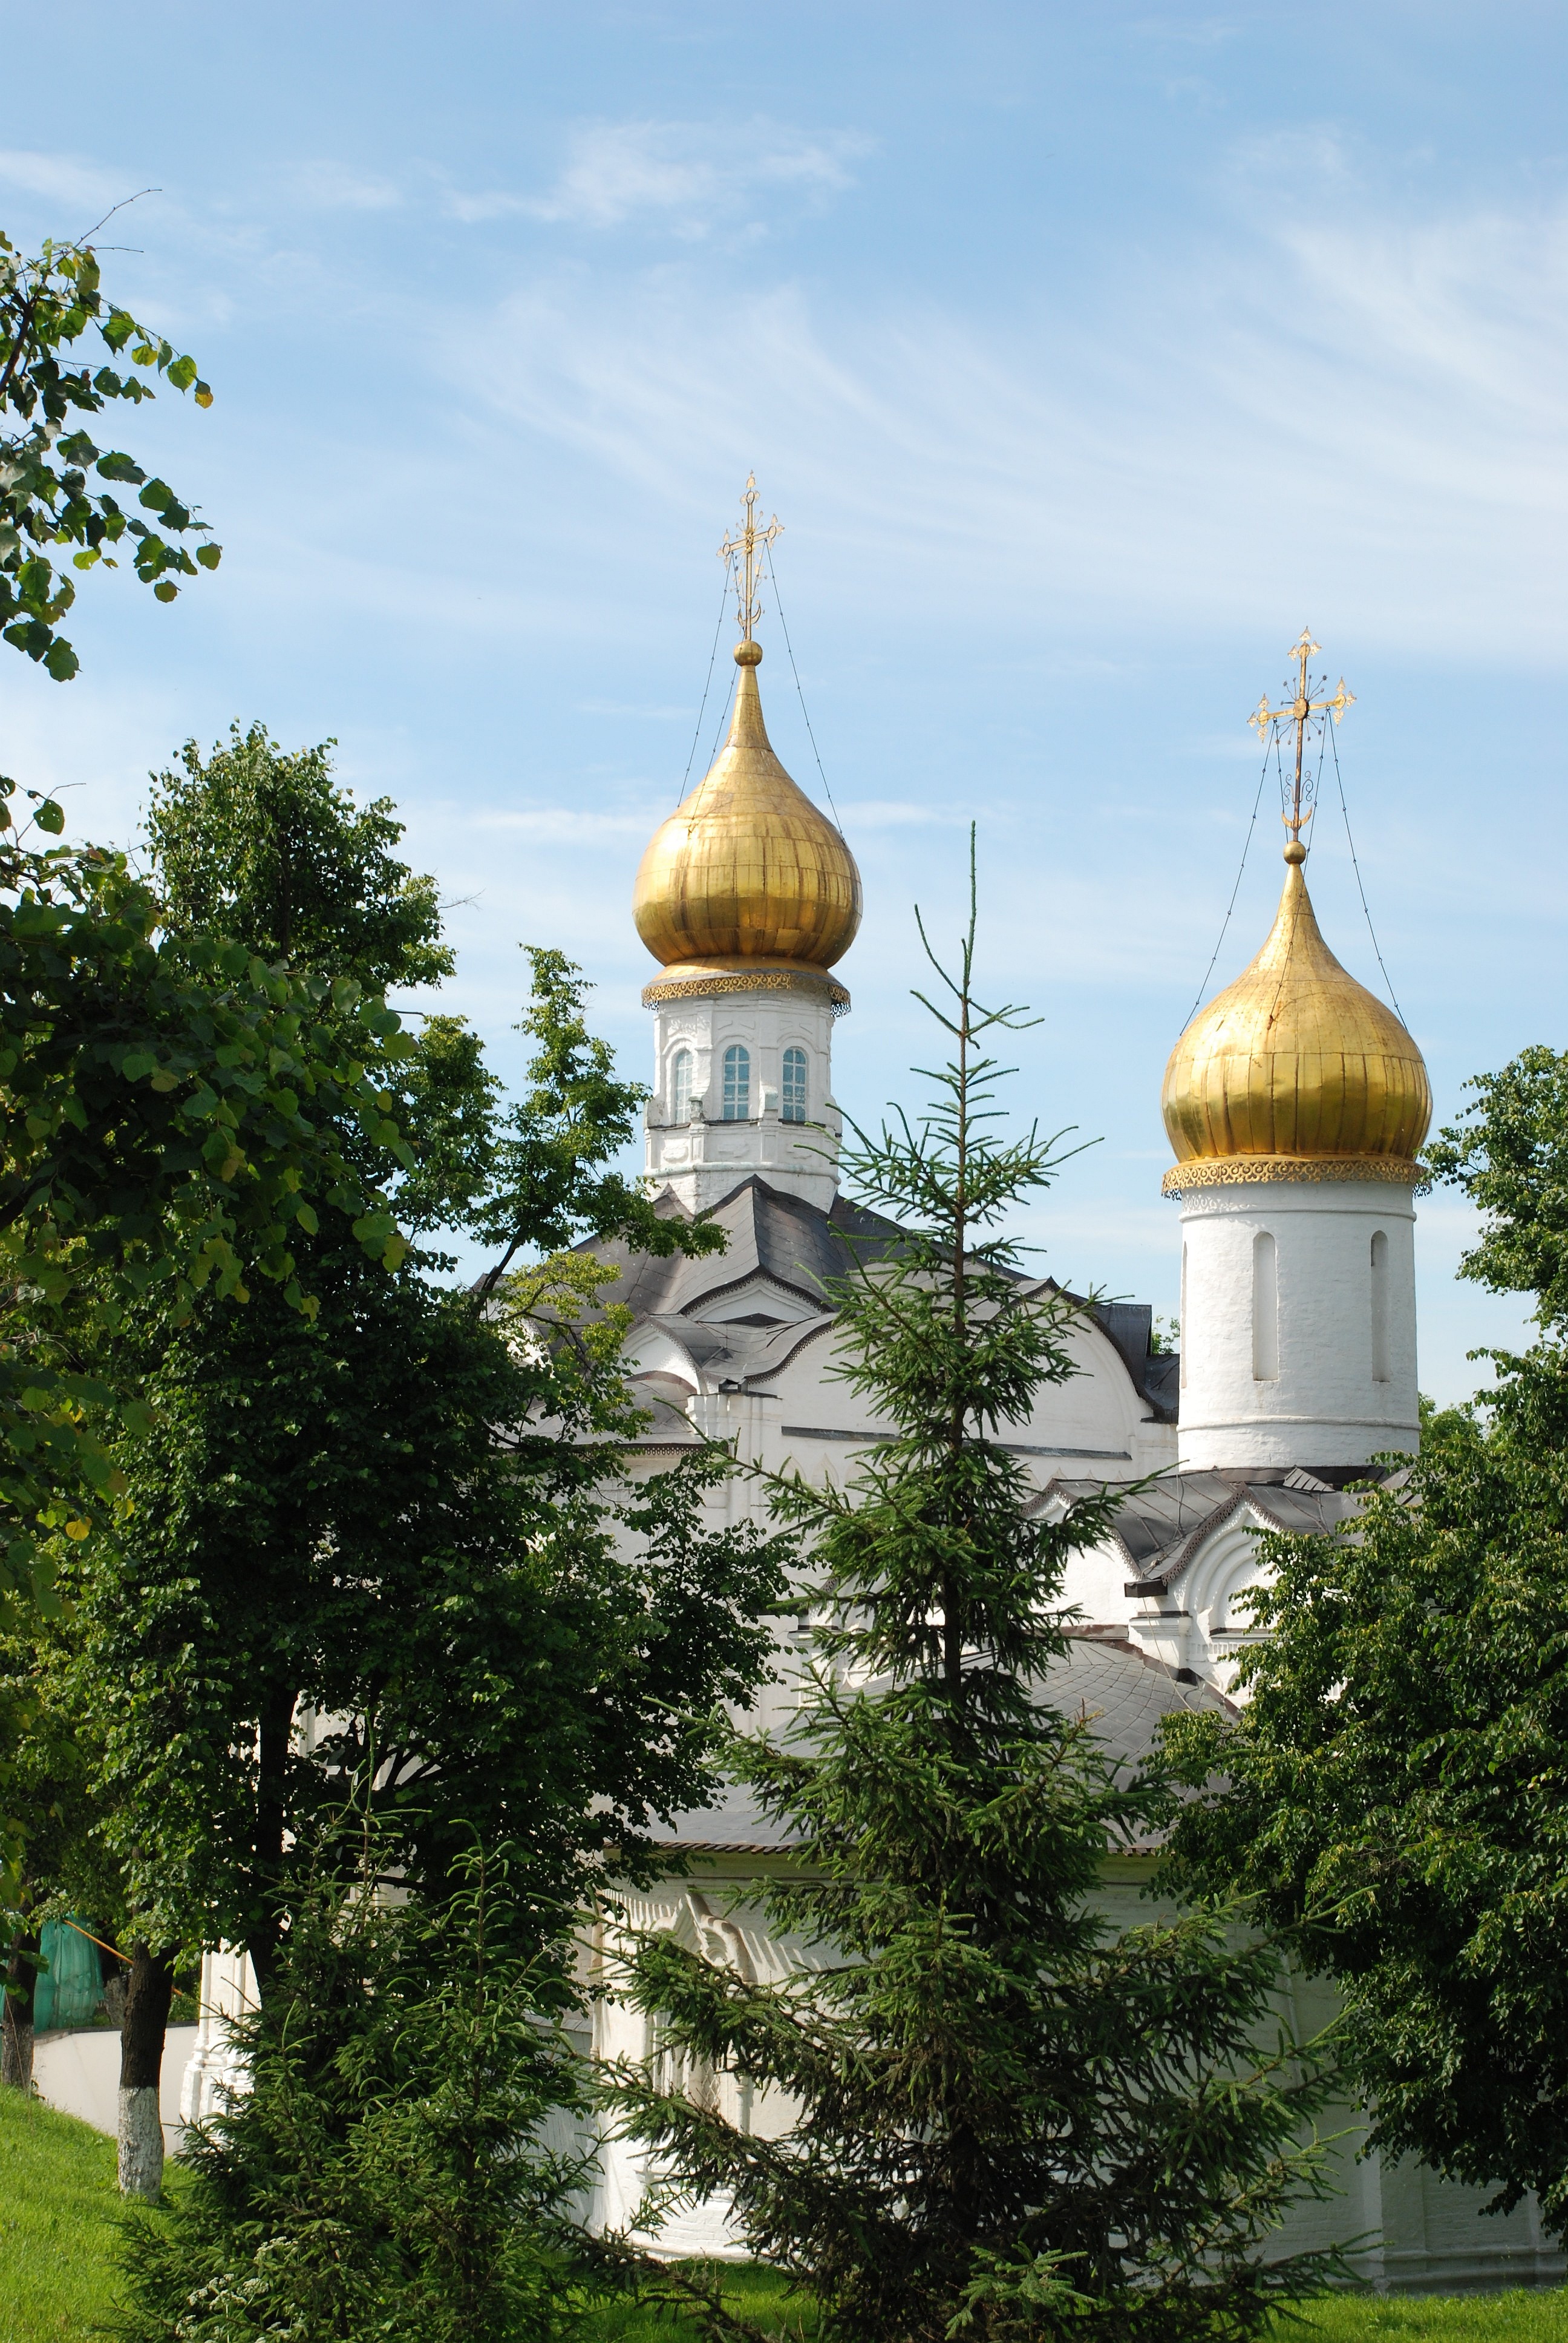
building, city, cityscape, europe, tower, landmark, church, chapel, nikon, place of worship, bell tower, cool image, temple, steeple, monastery, shrine, 28, orthodox, nikkor, dome, russia, d80, cityscapes, pagoda, nikond80, sergievposad, moscowregion, sergiyevposad, nikkor357028, 3570